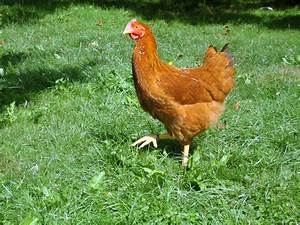
Label: chicken